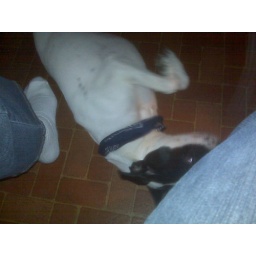
Nicole's cute dog Oliver being cute under the table